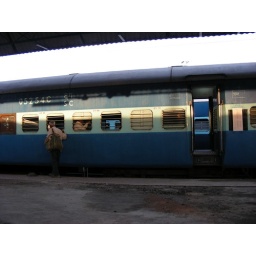
blue train in sunlight